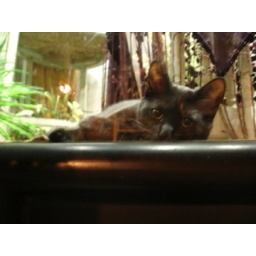
Cute kitty in the window in a store in Summit across from the bar we went to.